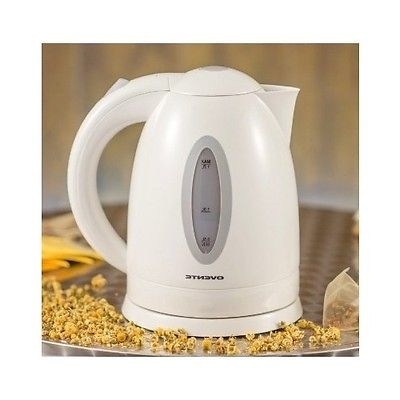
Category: kettle